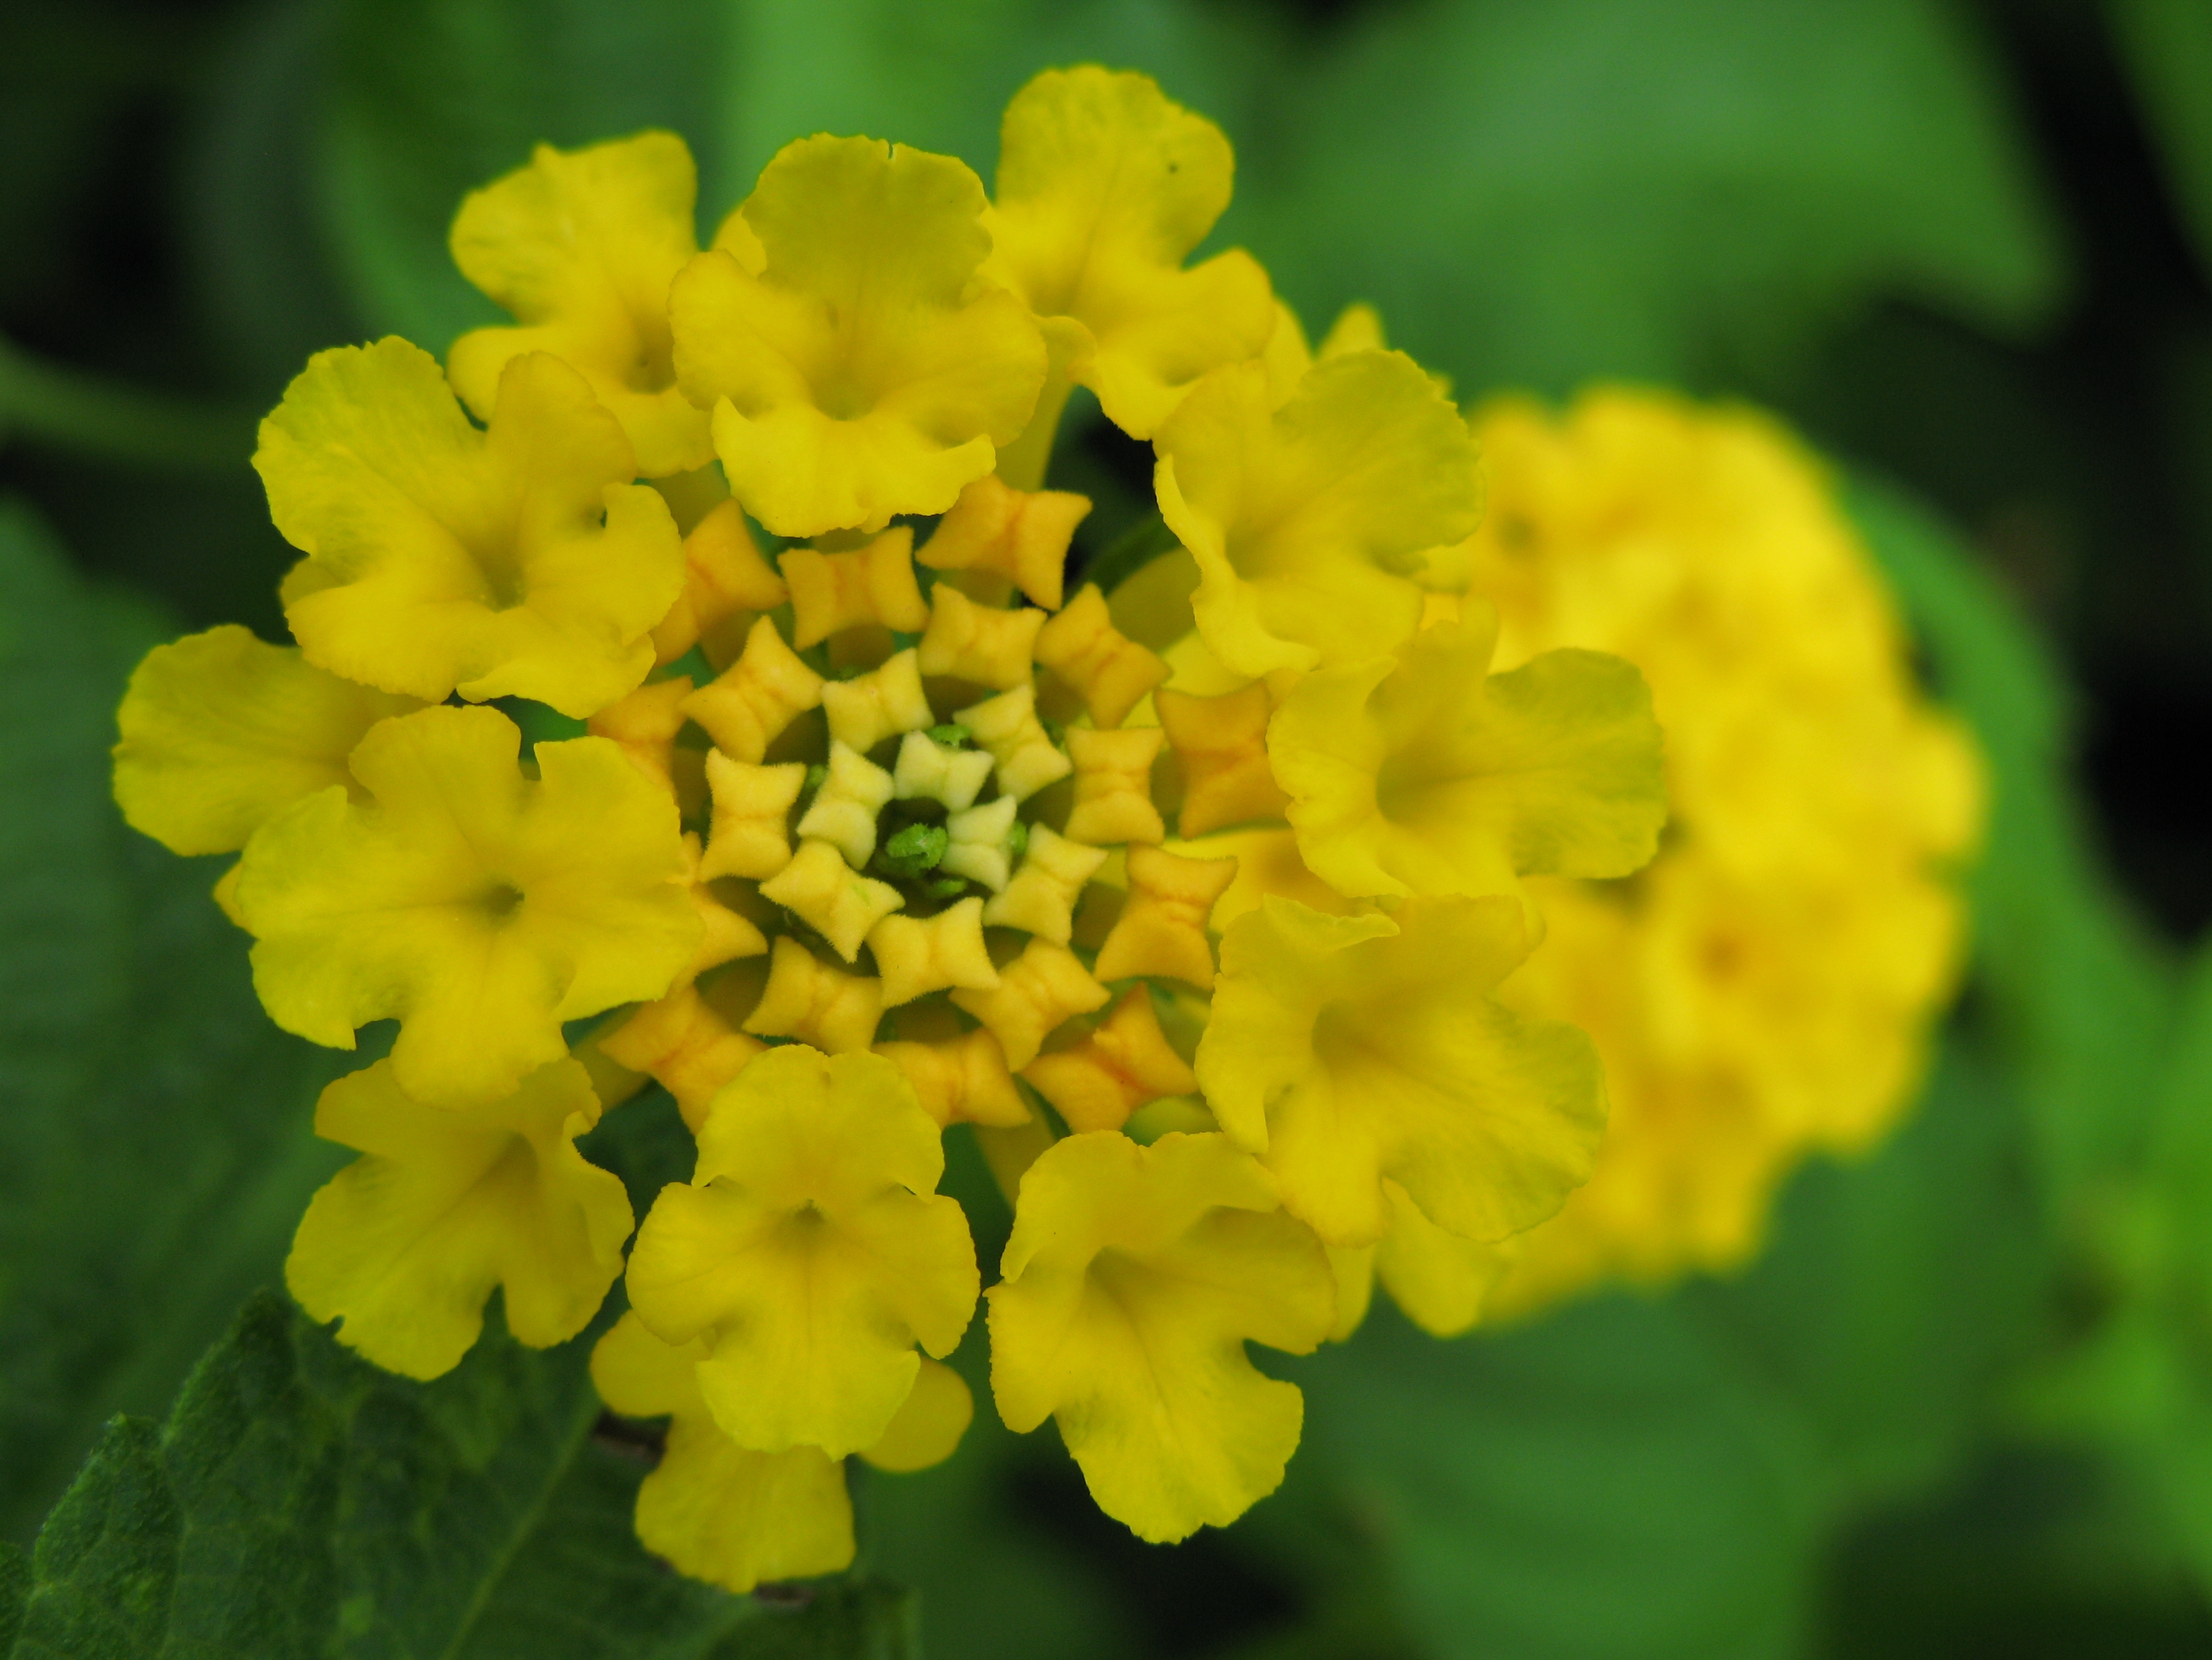
plant, flower, high, herb, botany, yellow, flora, wildflower, hires, camara, mustard, flowerpicturesnolimits, hi, res, lantana, g7, themacrogroup, macro photography, taxonomy binomial lantanacamara, flowering plant, lantana camara, annual plant, land plant